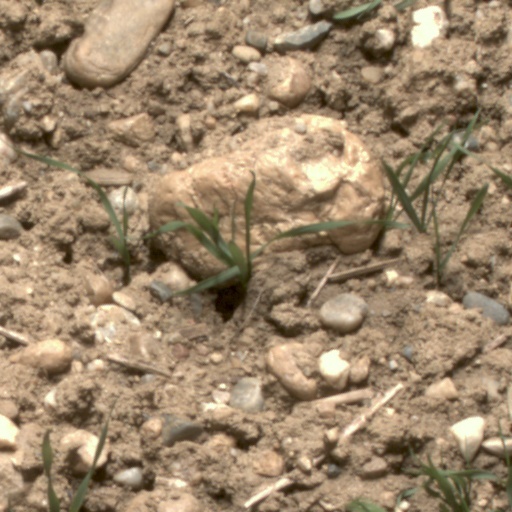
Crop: wheat